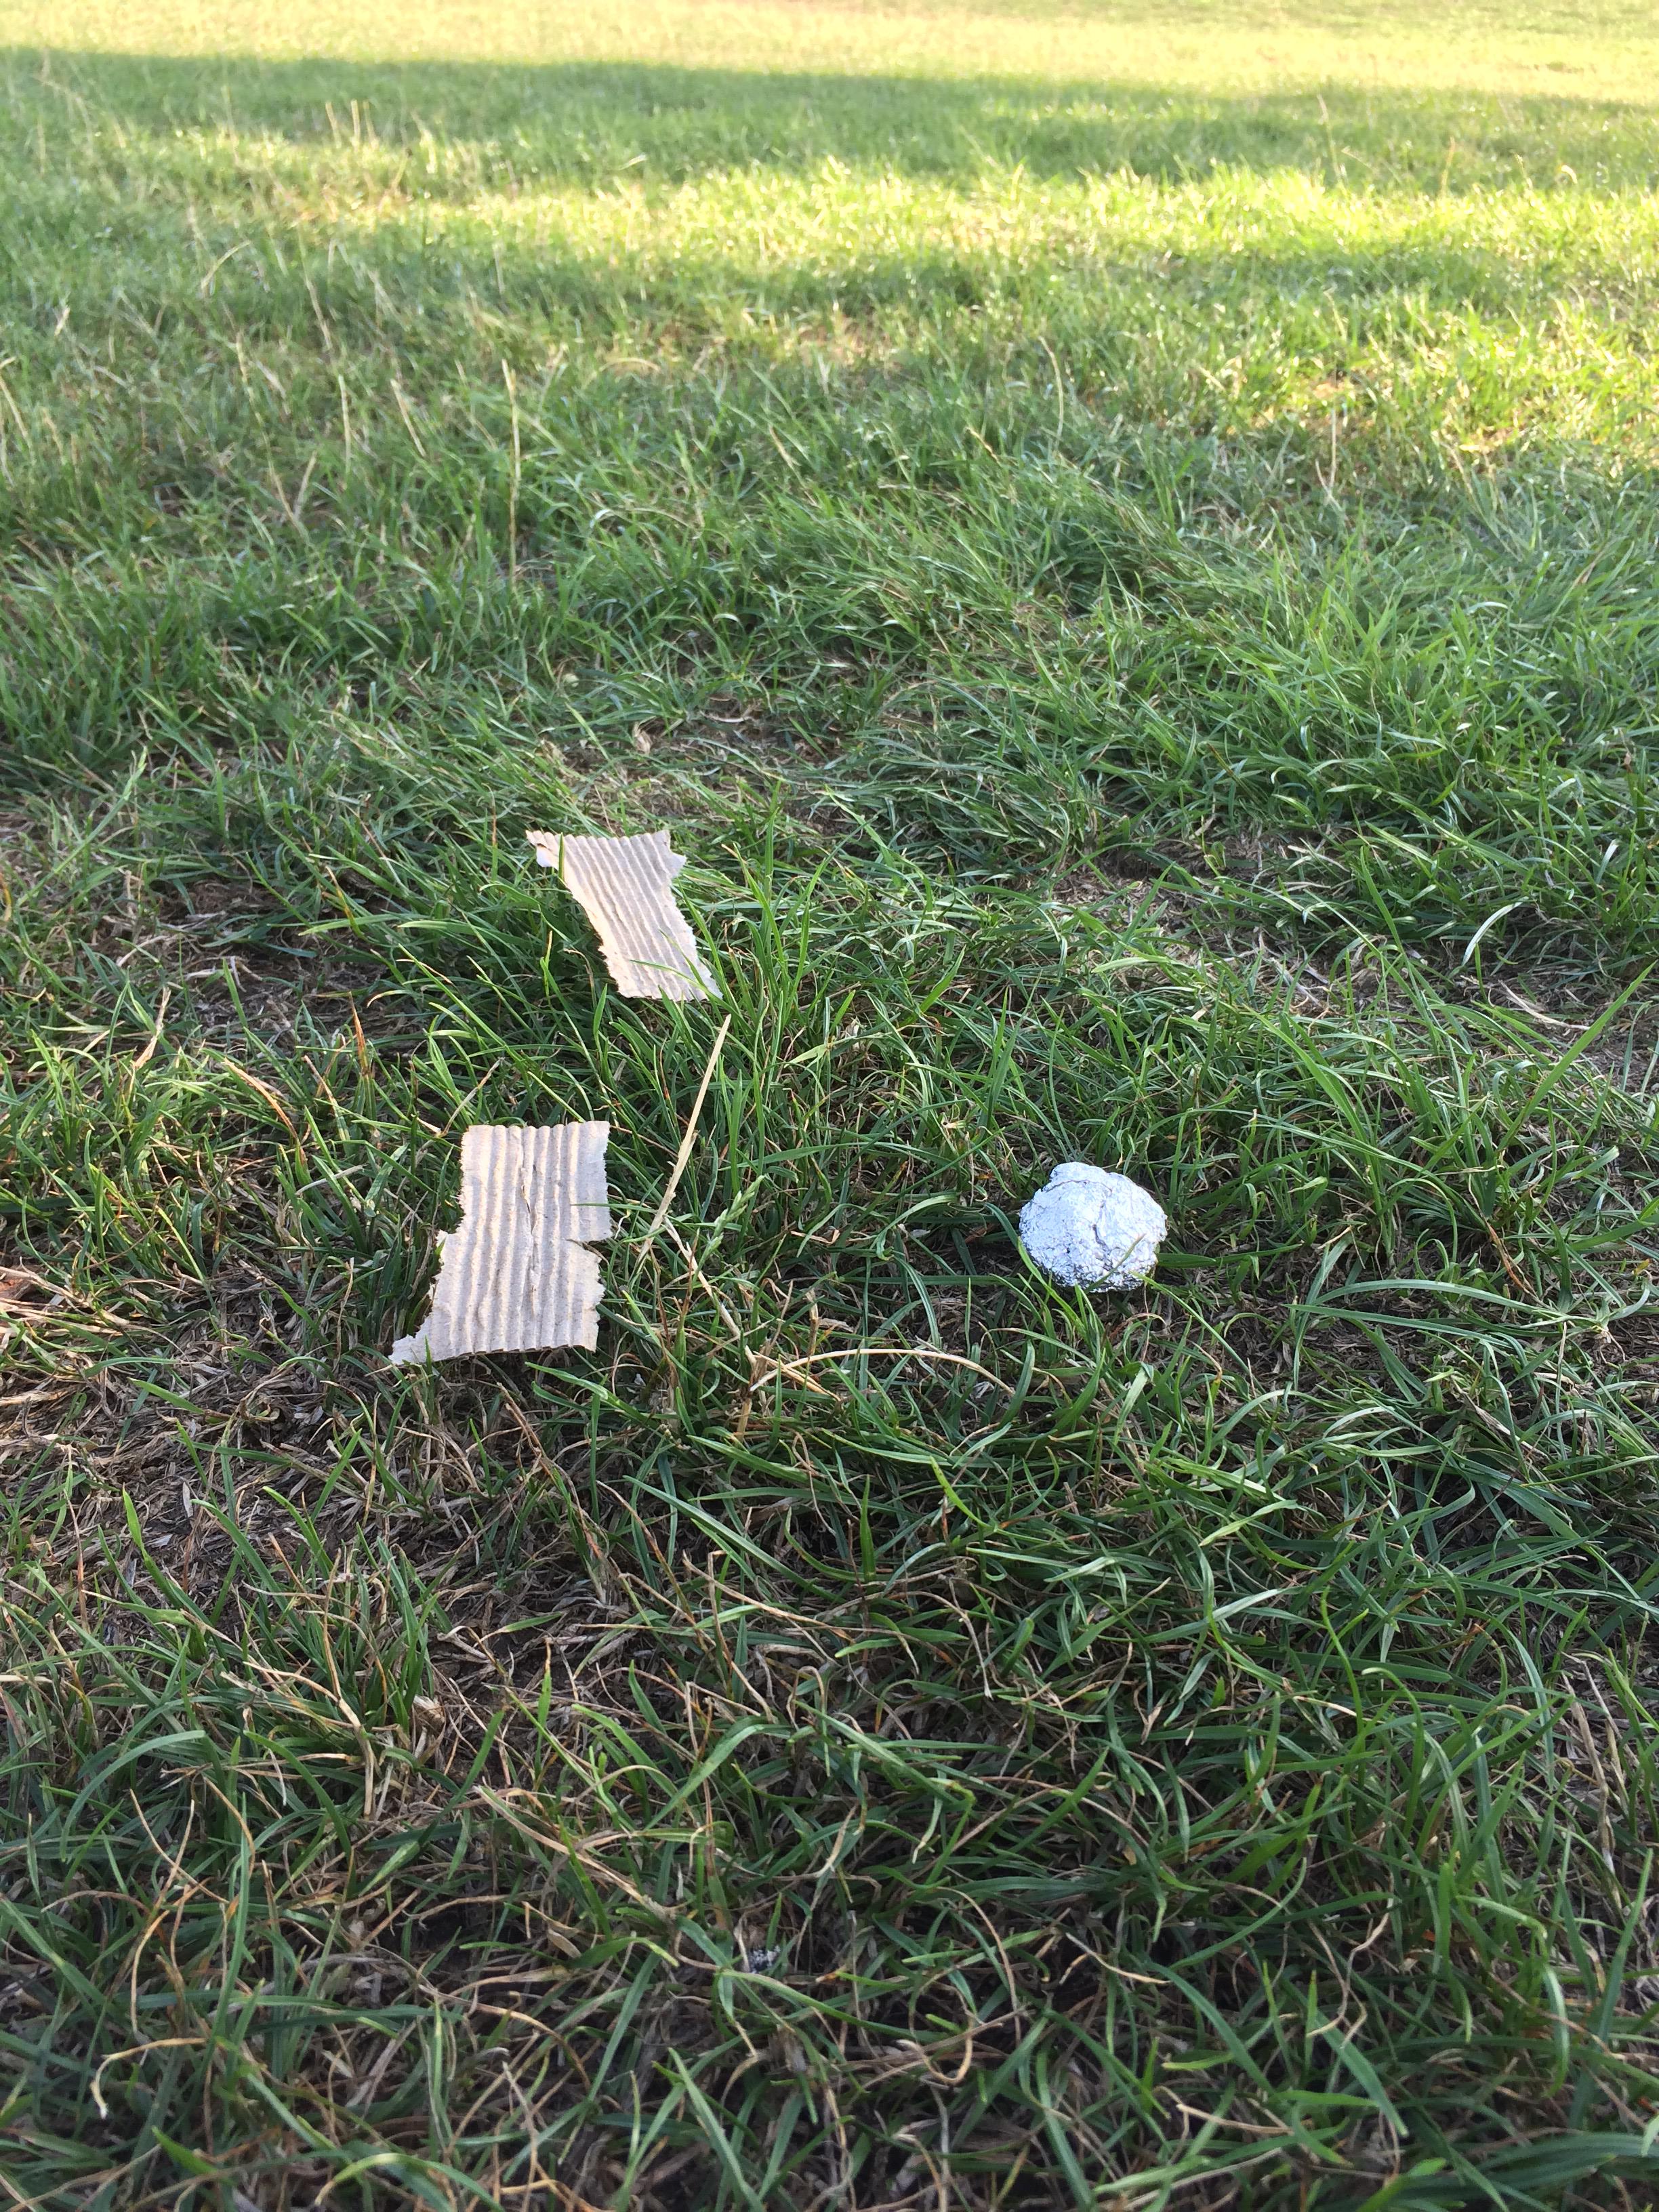
Object: Corrugated carton (Carton)

Object: Corrugated carton (Carton)

Object: Aluminium foil (Aluminium foil)